The Country Cousin (1919 film)

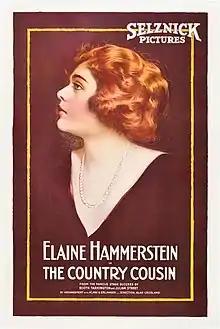

The Country Cousin is a 1919 American silent drama film directed by Alan Crosland and starring Elaine Hammerstein, Genevieve Tobin and Lumsden Hare.